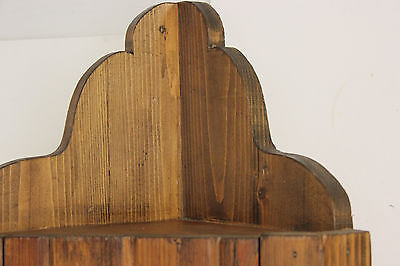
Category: cabinet